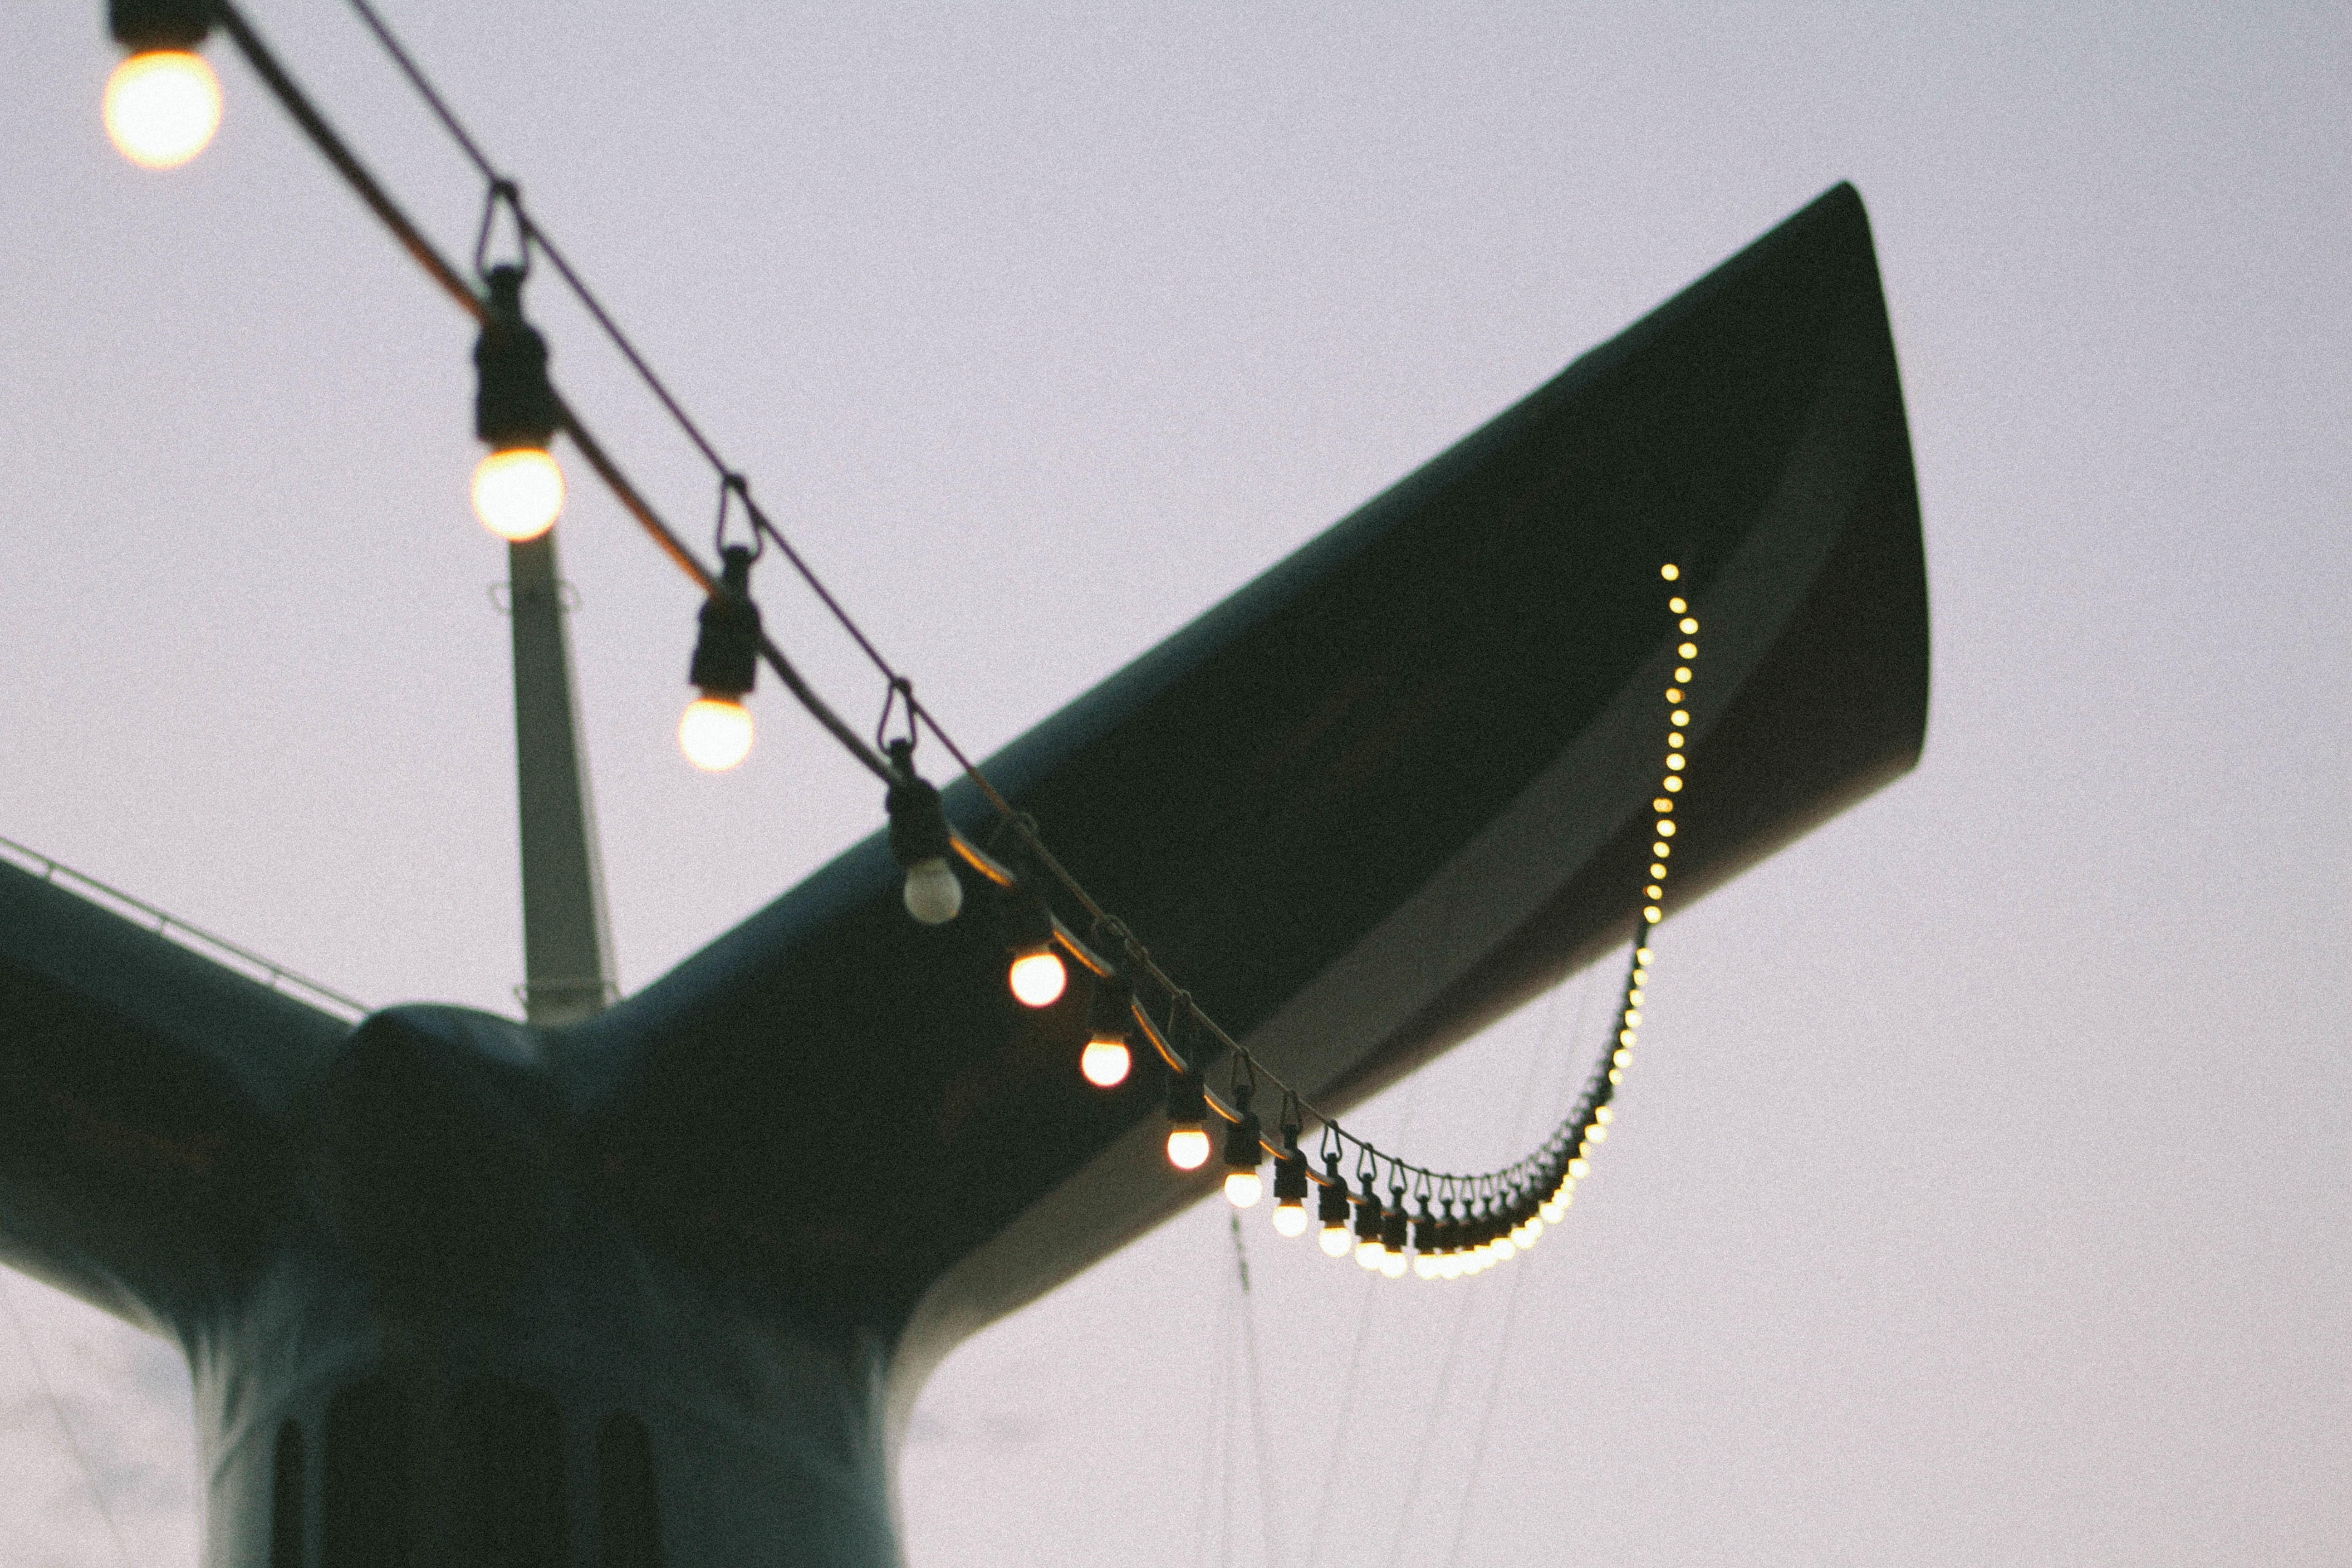
wing, structure, chain, hanging, lighting, weapon, bridle, lights, decorative, bulbs, lamps, electric, illumination